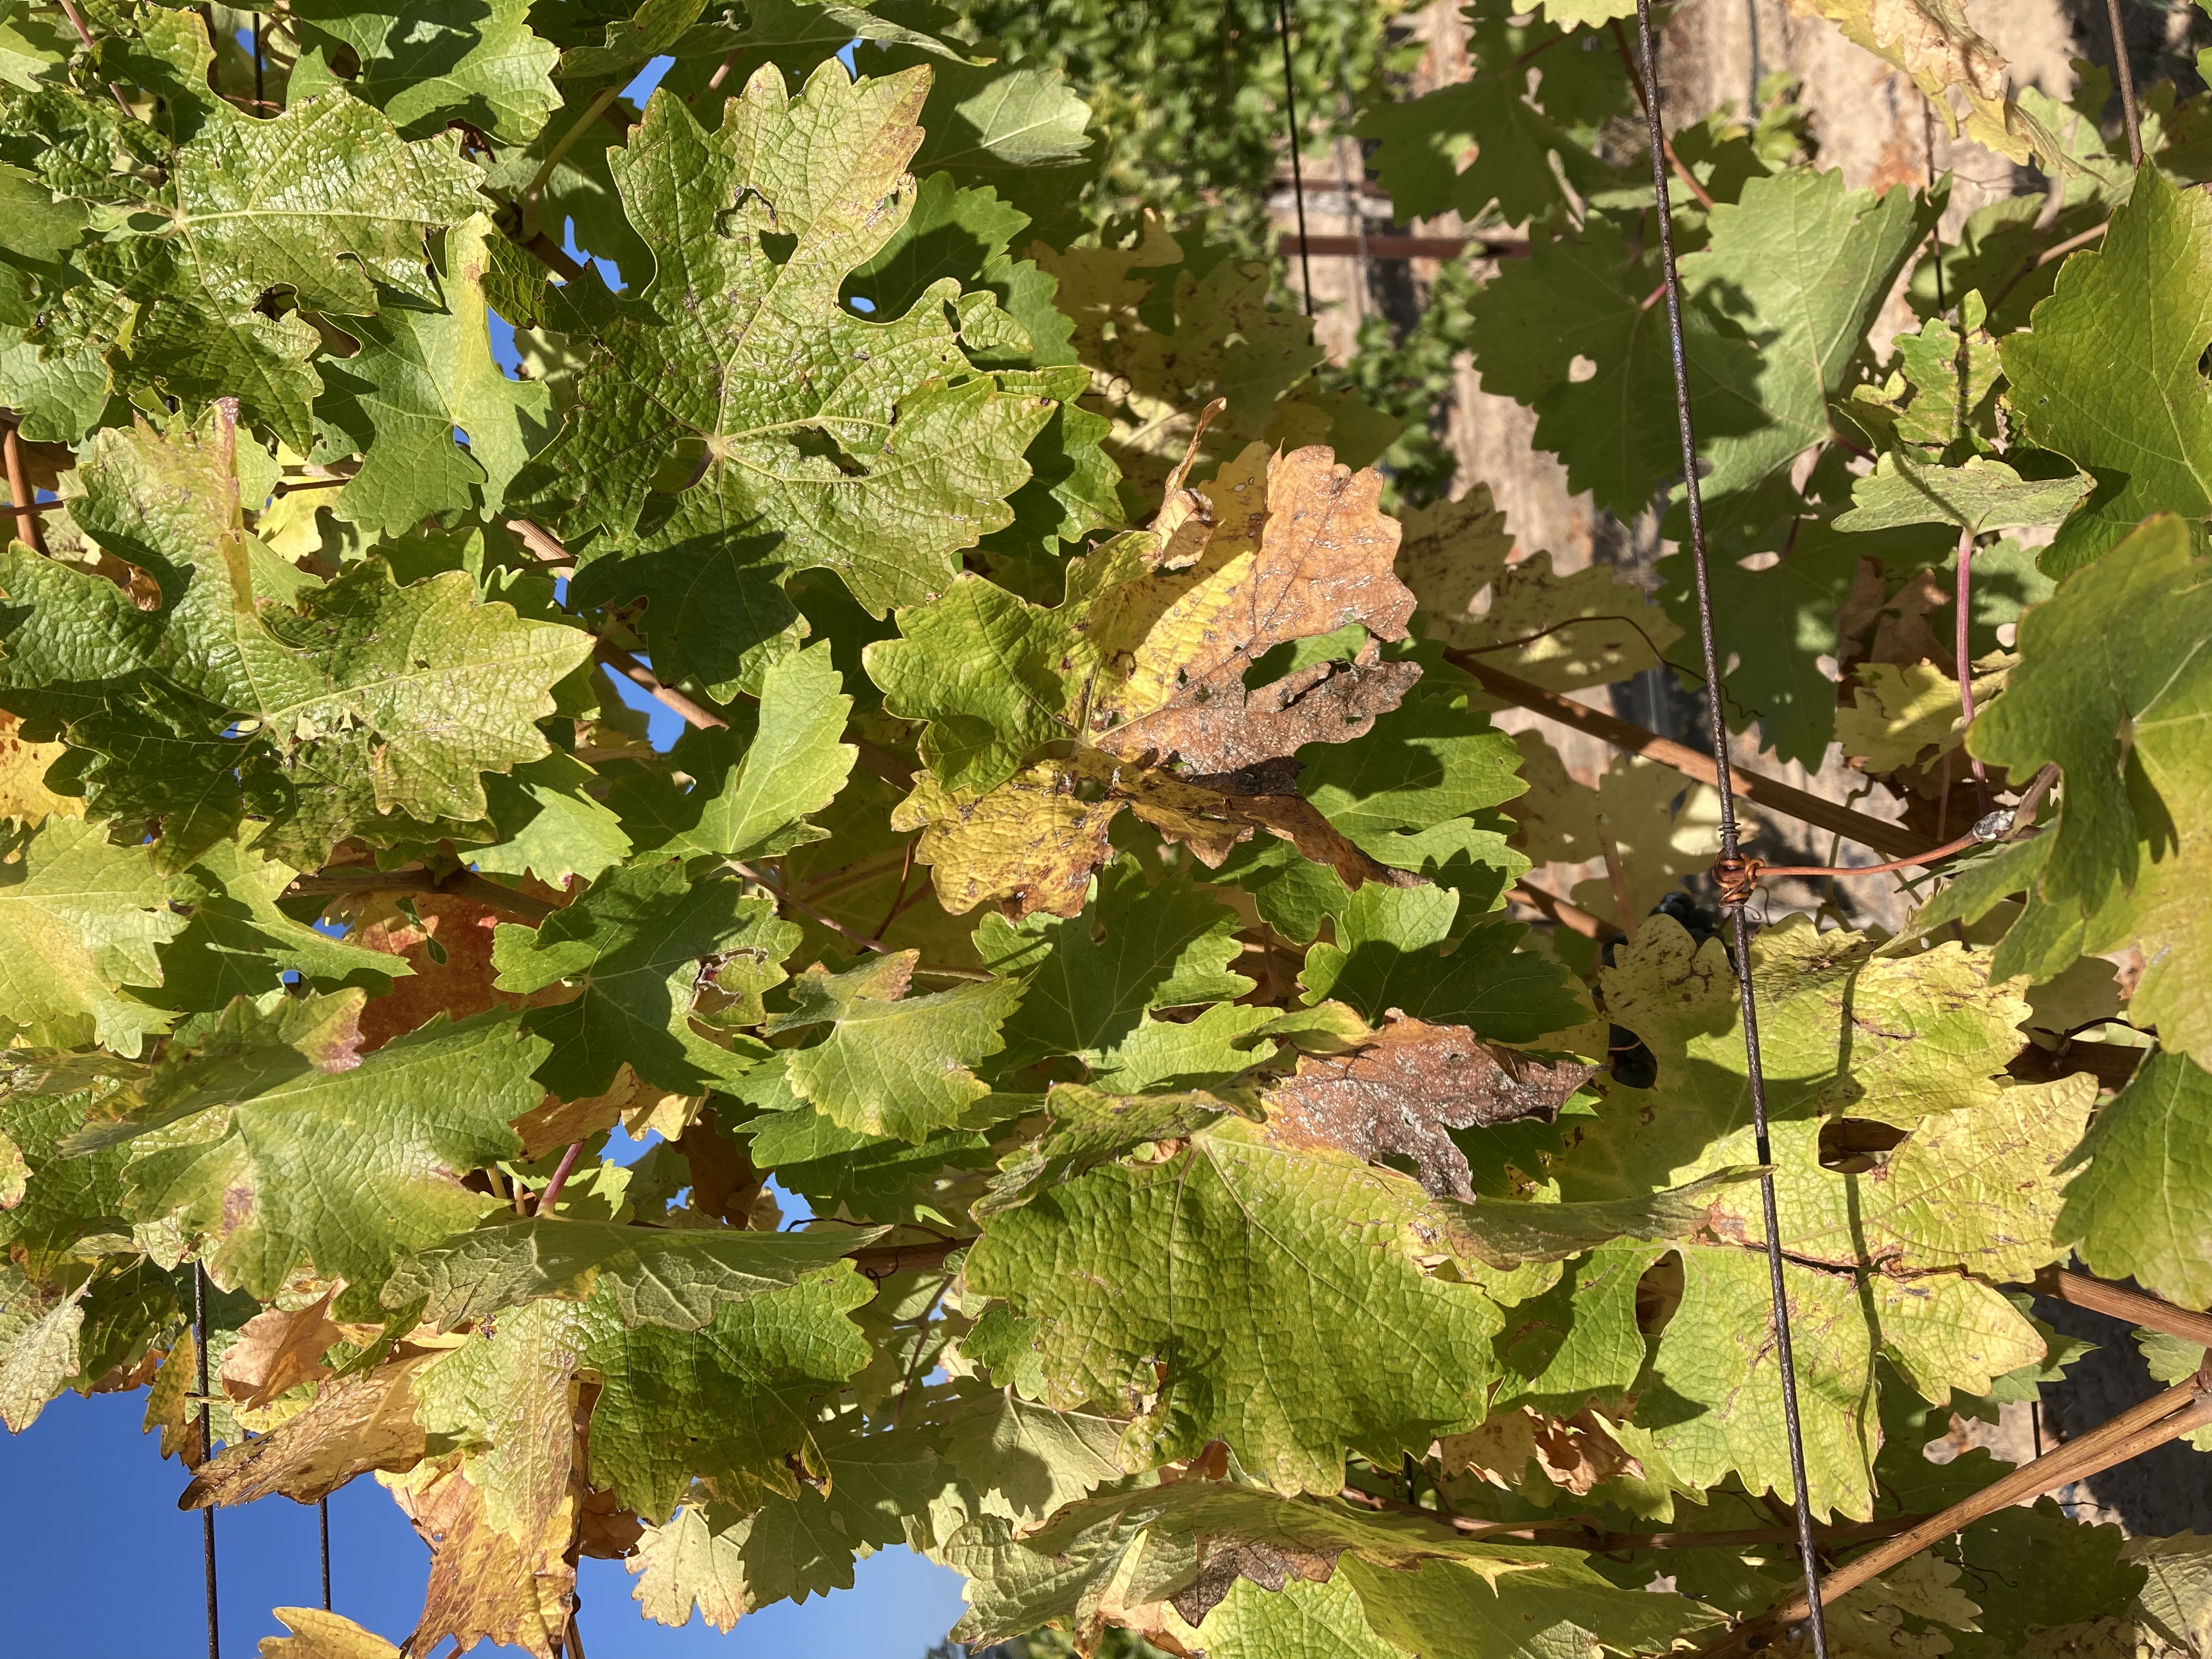
Label: No Virus